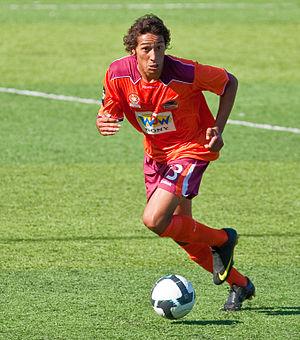
Adam Sarota est un footballeur australien, né le 28 décembre 1988 à Gordonvale dans le Queensland. Il évolue comme milieu offensif.